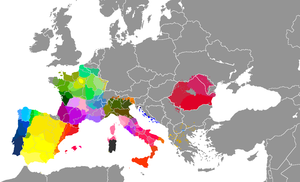
On nomme langues romanes les langues issues du latin vulgaire, c'est-à-dire la forme de latin vernaculaire utilisée pour la communication de tous les jours.
Les langues italiques sont une branche de la famille des langues indo-européennes. Elles regroupent les langues sabelliques et les langues latino-falisques. Le vénète et le sicule sont souvent rattachés aux langues italiques.